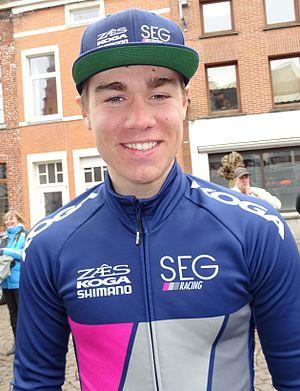
Fabio Jakobsen, né le 31 août 1996 à Gorinchem, est un coureur cycliste néerlandais, membre de l'équipe Deceuninck-Quick Step.
La saison 2015 de l'équipe cycliste SEG Racing est la première de cette équipe.